David Silva

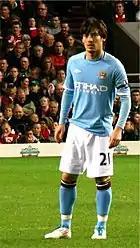

On 30 June 2010, Manchester City announced that they had reached an agreement with Valencia over the transfer of Silva and that he would join the club on a four-year deal, prior to the start of the 2010–11 season. On 14 July, the Premier League side completed the signing and Silva was awarded the number 21 shirt, the same number he wore for Valencia and when playing for Spain. Silva has said that he was happy at Valencia, but that the club had no choice but to sell him due to their large debts at the time. Manchester City had previously tried to sign Silva and his Valencia teammate David Villa in 2008, but were put off when Valencia quoted a £135 million combined price tag on both players.